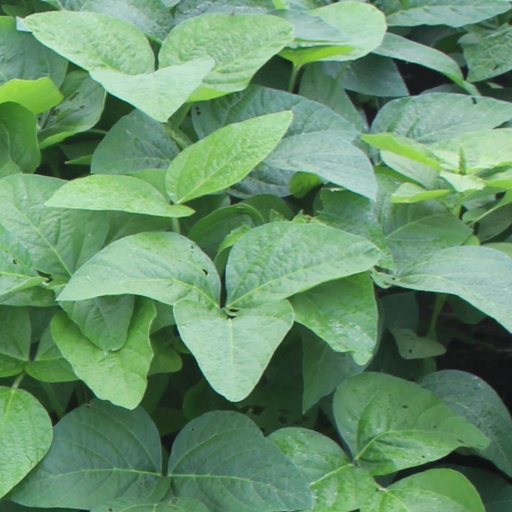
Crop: soybean